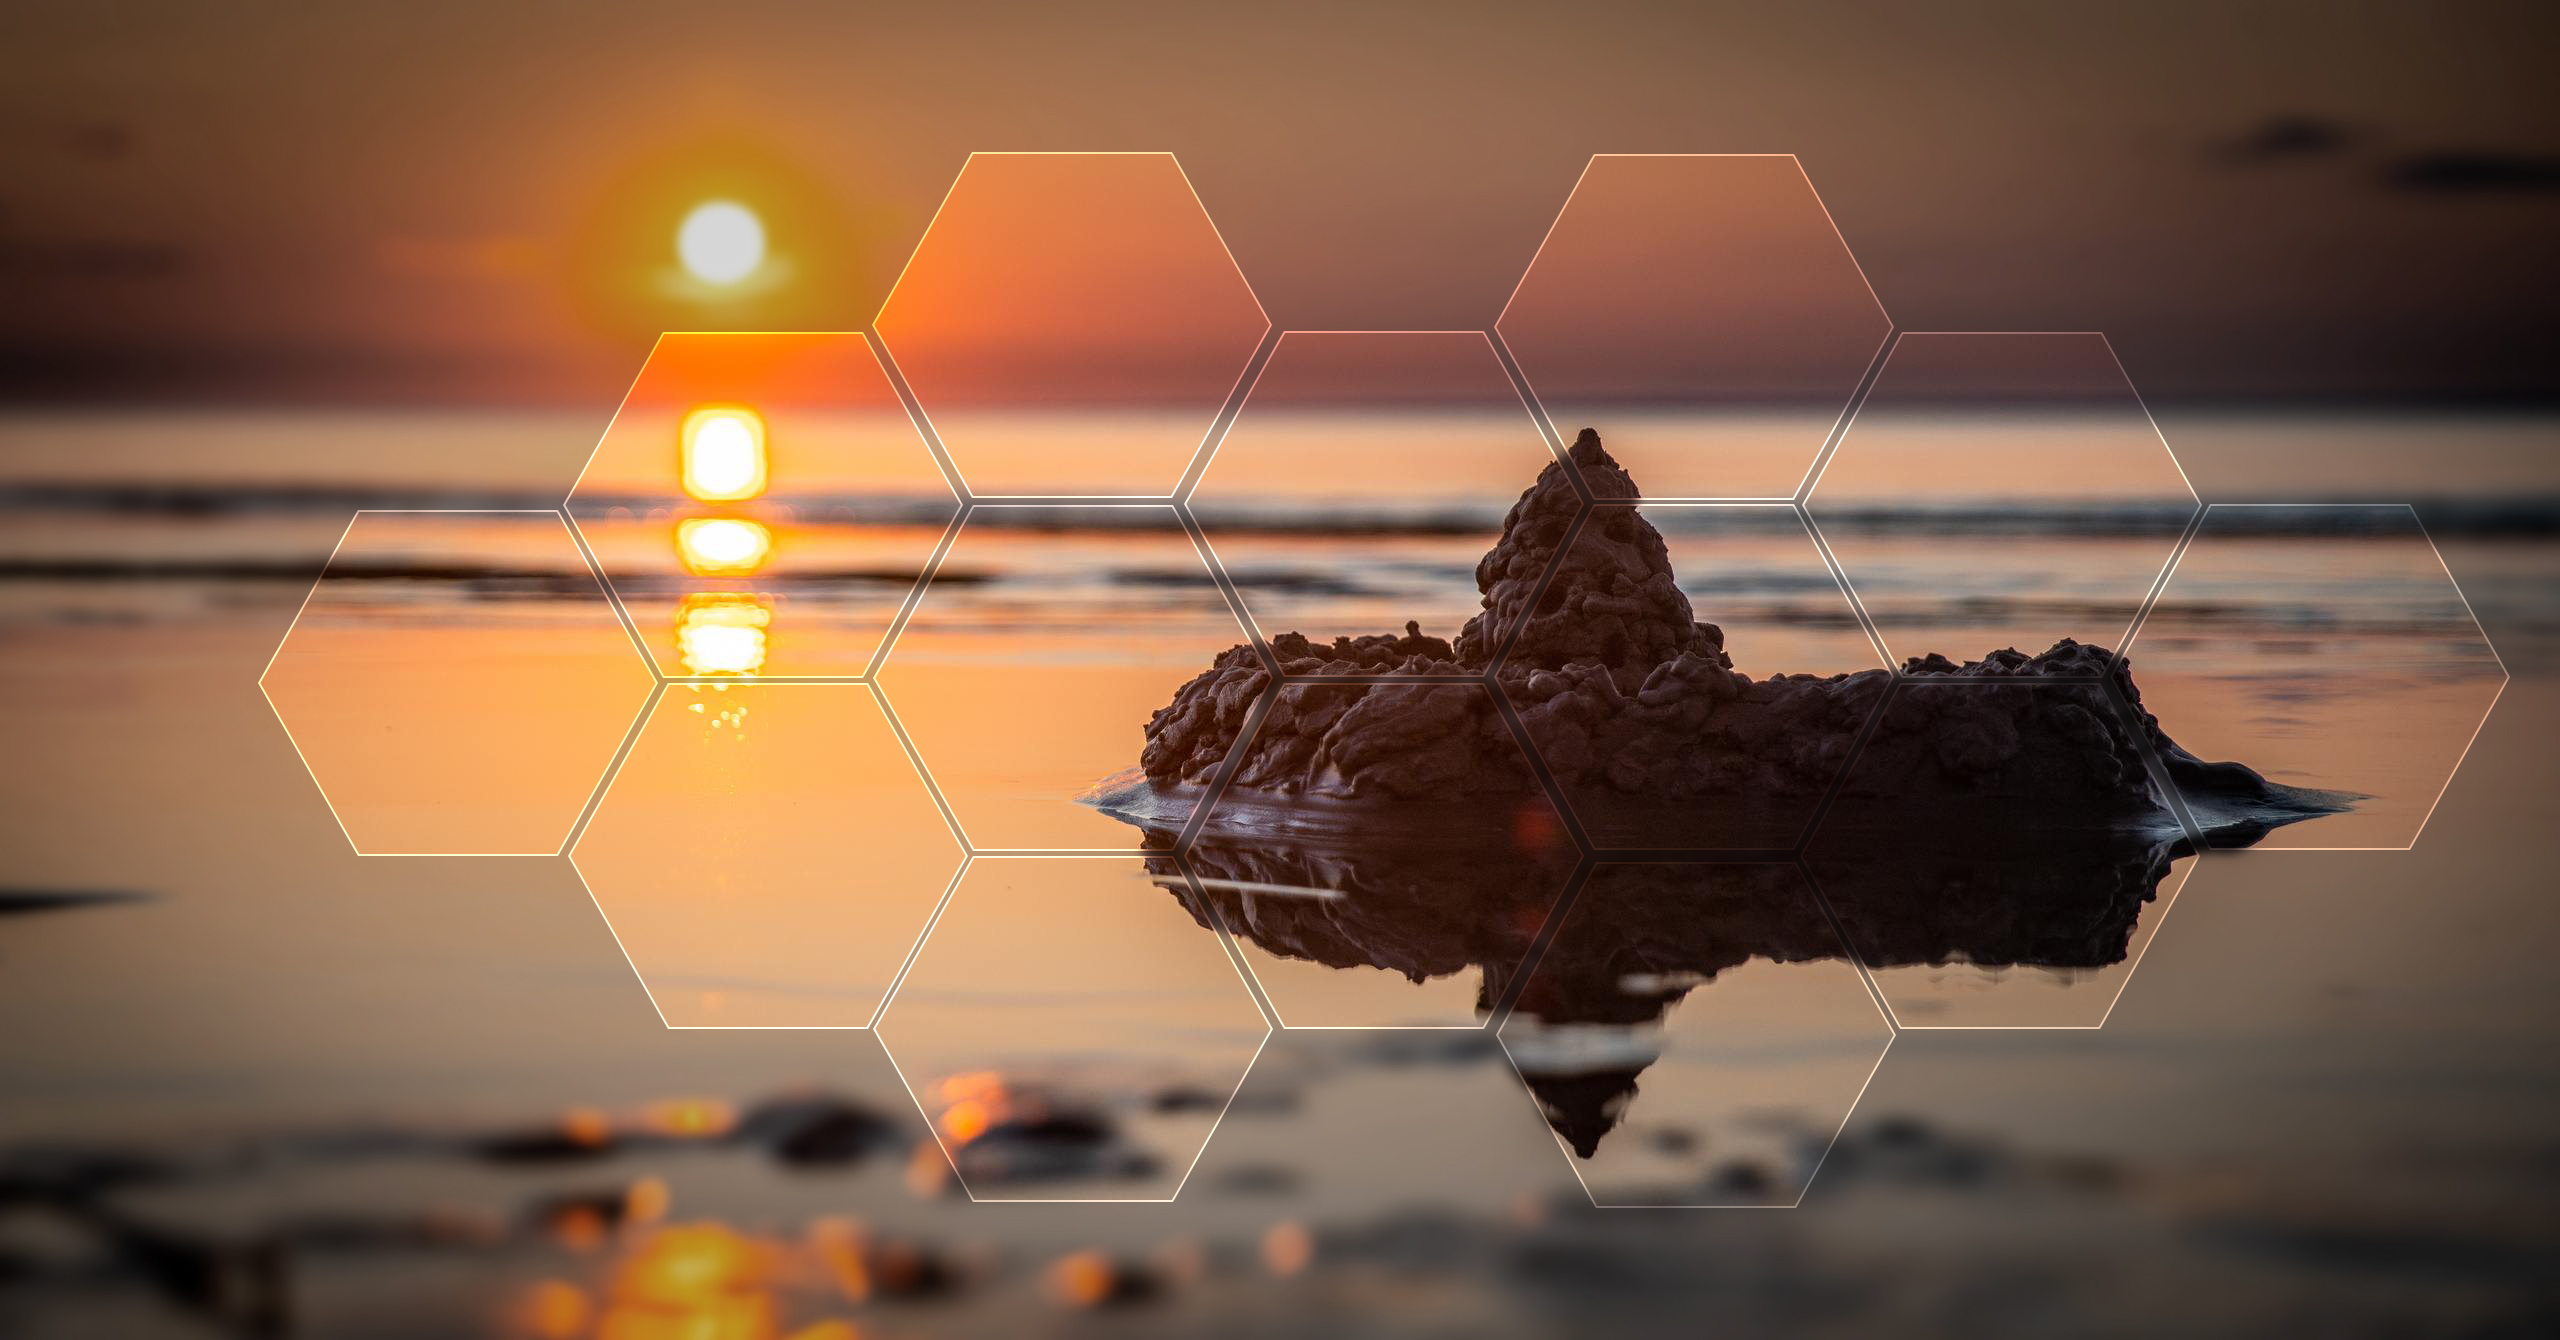
sunset, pentagon, water, reflection, sky, calm, rock, horizon, cloud, photography, stock photography, landscape